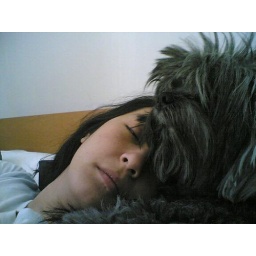
grumpy teddy bear face watching over me